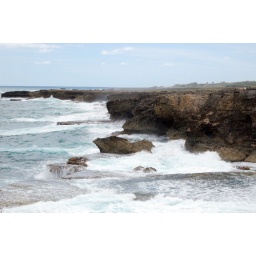
Cliffs on the north coast, near animal flower cave